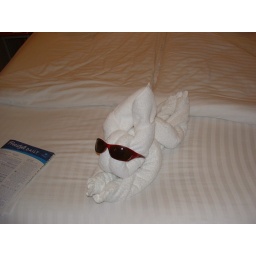
This was the first towel animal left in our cabin by our wonderful cabin stewards.